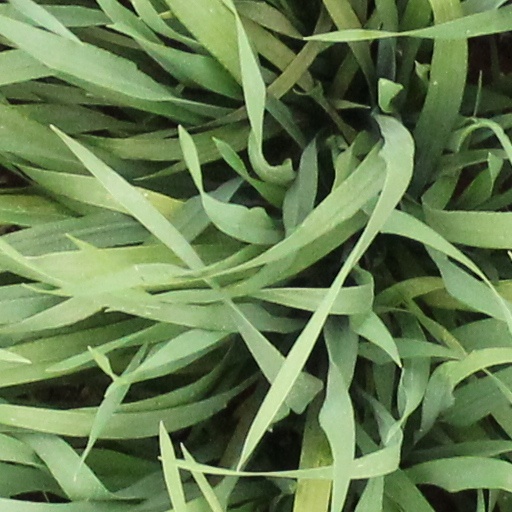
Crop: wheat